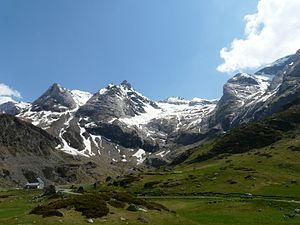
Le cirque de Troumouse, Gèdre, Hautes-Pyrénées, France.
Gèdre est une ancienne commune française, située dans le département des Hautes-Pyrénées, en région Midi-Pyrénées, devenue le 1ᵉʳ janvier 2016 une commune déléguée au sein de la commune nouvelle de Gavarnie-Gèdre.
Gavarnie-Gèdre est, depuis le 1ᵉʳ janvier 2016, une commune nouvelle française située dans le département des Hautes-Pyrénées, en région Occitanie. Elle est issue du regroupement des deux communes de Gavarnie et Gèdre.
Le cirque de Troumouse est un cirque glaciaire situé au centre de la chaîne des Pyrénées, dans le département des Hautes-Pyrénées en France, formant au sud la frontière avec l'Espagne.